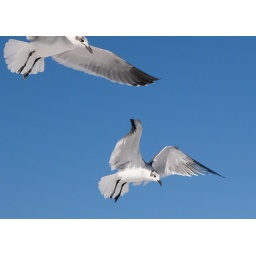
Gulls against the blue sky